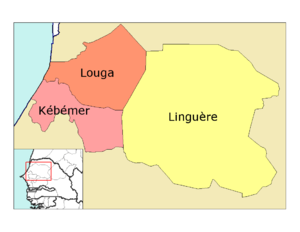
La Région de Louga est l'une des 14 régions administratives du Sénégal. Elle est située au nord-ouest du pays. Le chef-lieu régional est la ville de Louga.